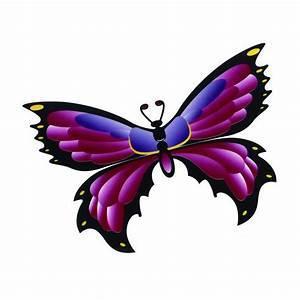
butterfly